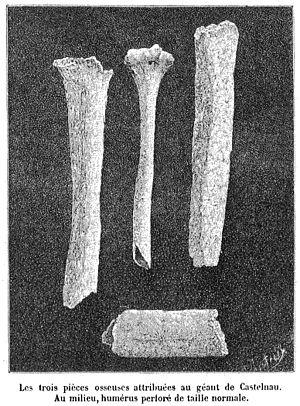
illustration extraite de la publication de Georges Vacher de Lapouge (1854-1936) consacrée au Géant de Castelnau
L'expression « géant de Castelnau » fait référence à trois fragments d'ossements fossiles découverts par l'anthropologue Georges Vacher de Lapouge en 1890. Les fragments de diaphyse en question ont été mis au jour dans le tertre d'un tumulus funéraire datant du début de l'âge du Bronze et sont donc antérieurs, néolithiques voire plus anciens. Selon leur inventeur, ils seraient « incontestablement humains malgré leur grosseur énorme » et auraient appartenu à un individu d'« une taille probable de 3m,50 ». Aucune étude scientifique moderne répondant aux exigences de